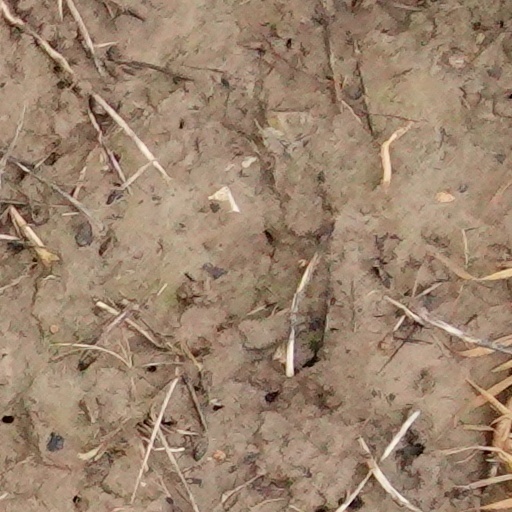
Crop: wheat